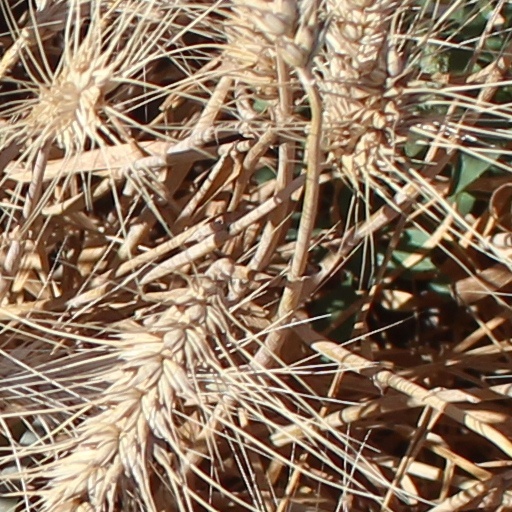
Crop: wheat